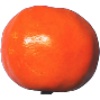
Label: Clementine 1